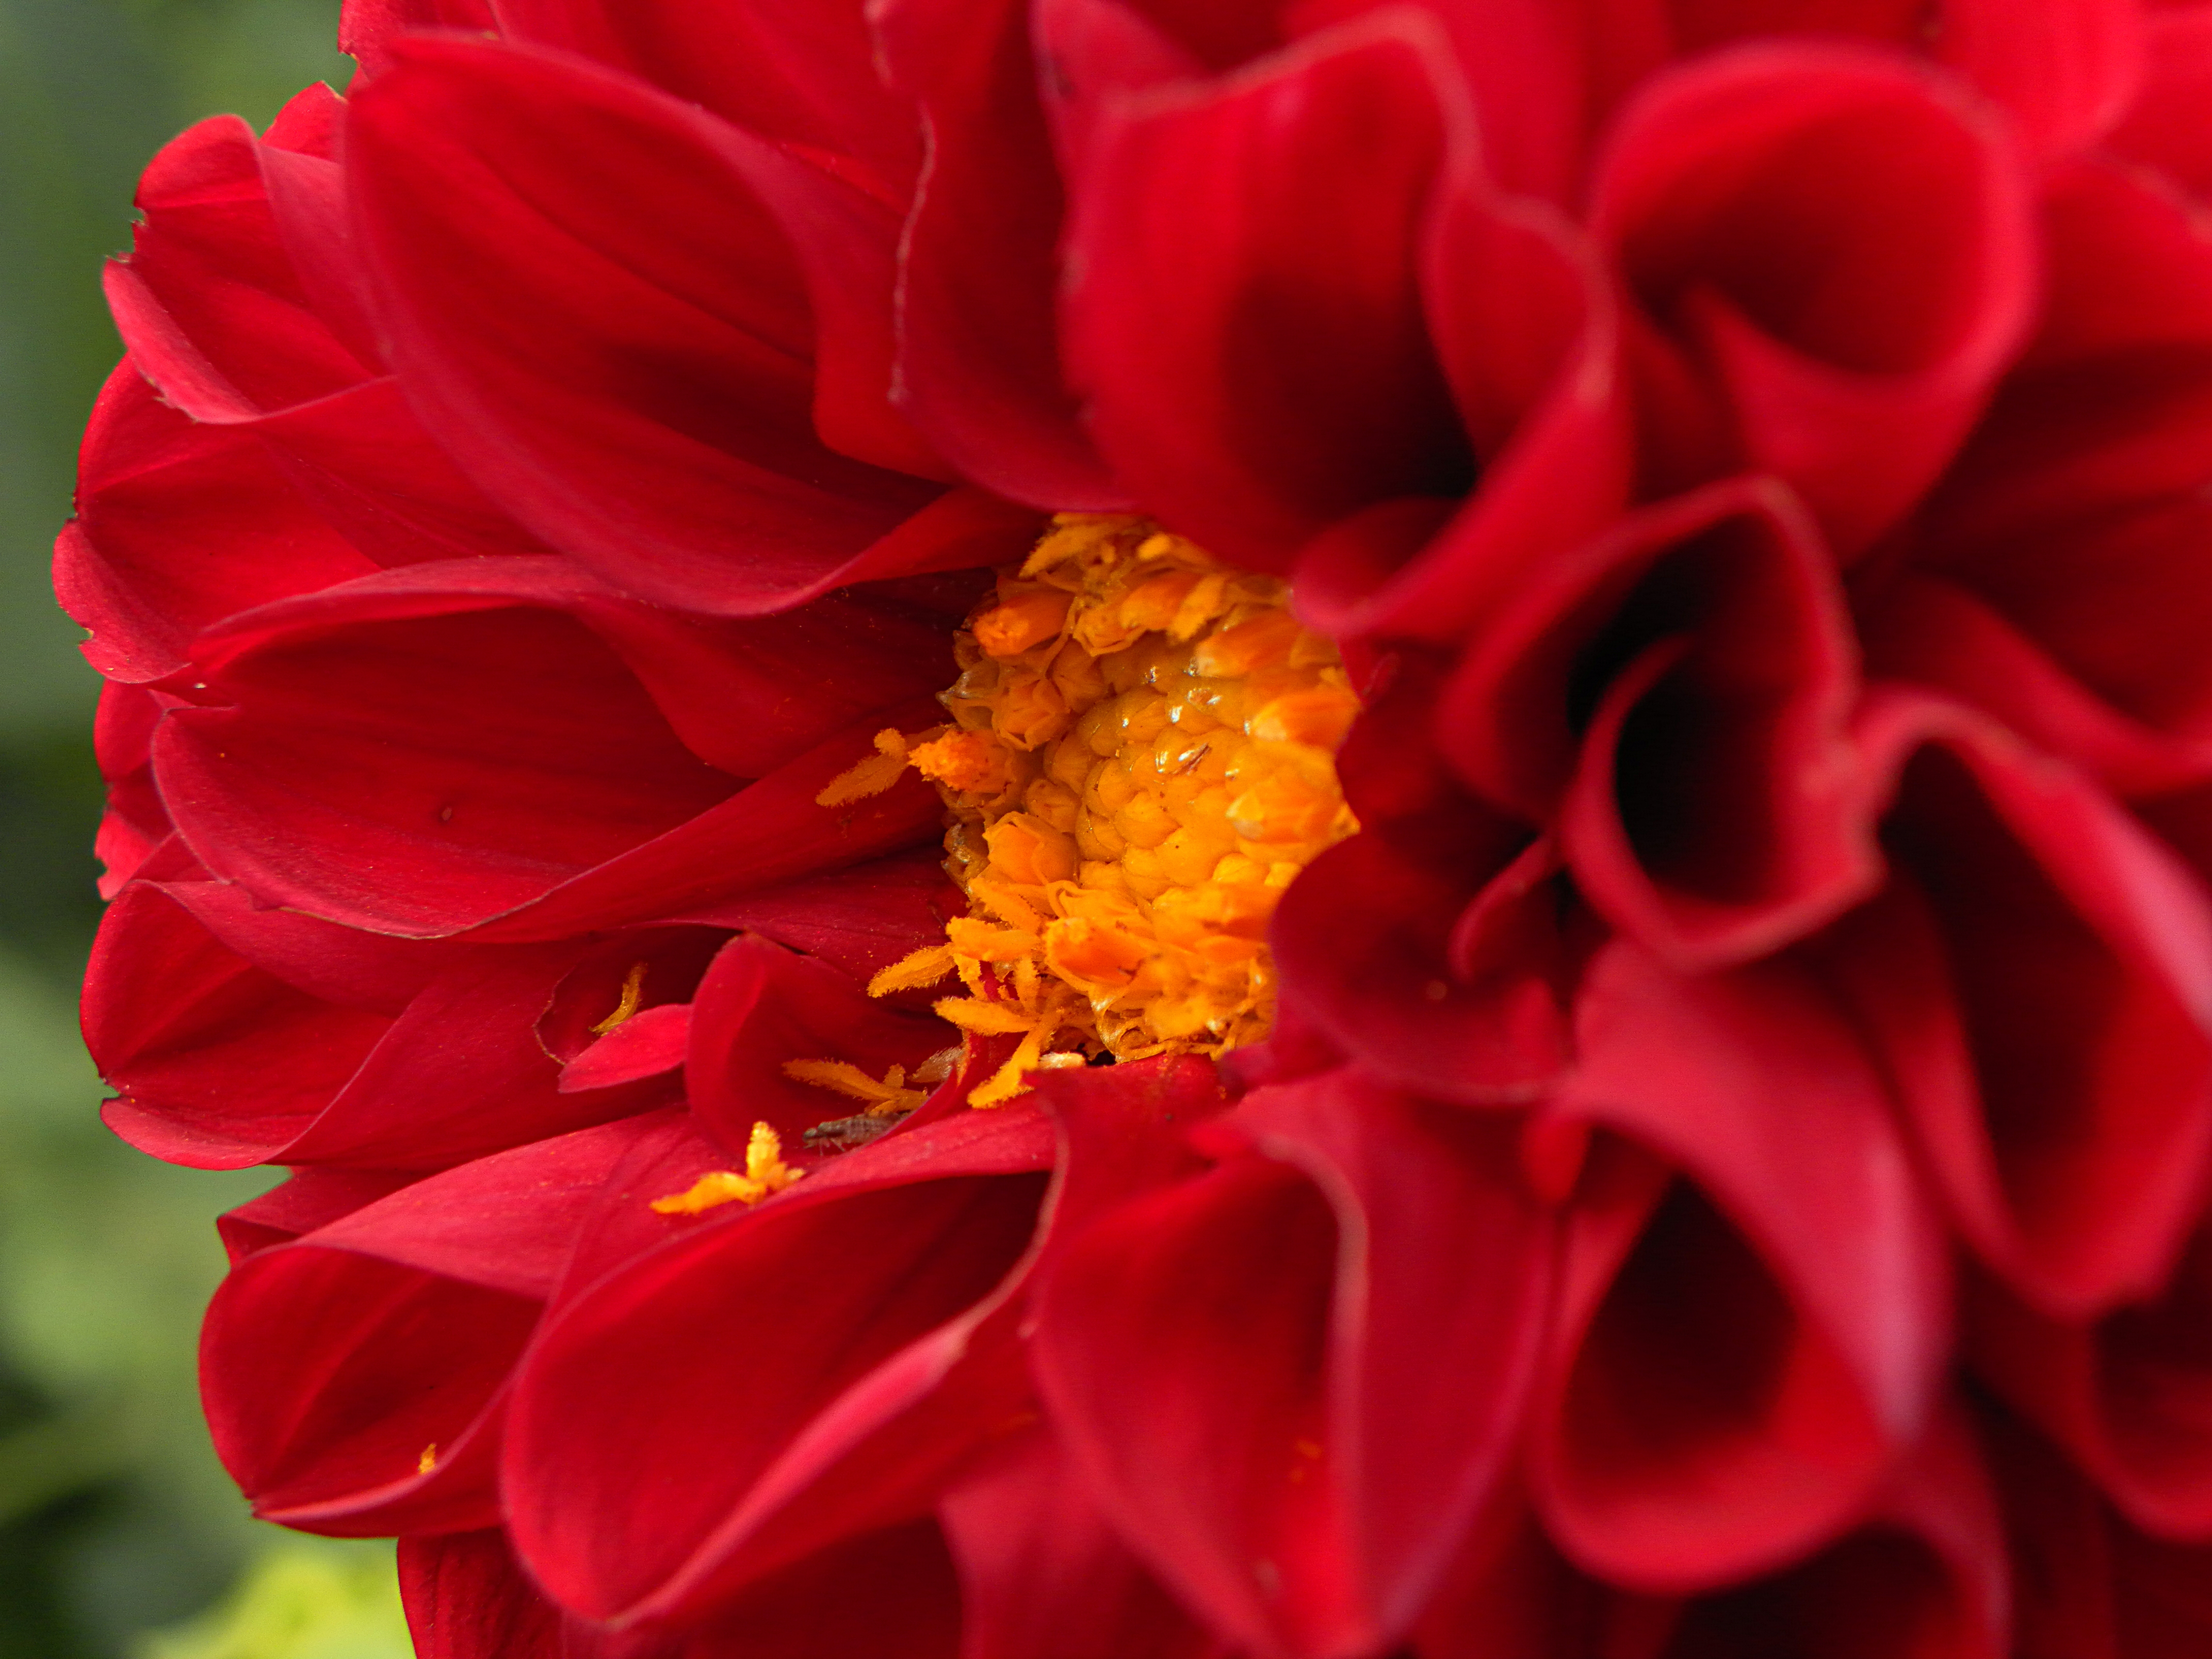
plant, flower, petal, red, flora, dahlia, peony, samsungwb5500, floresflowersggl1, macro photography, flowering plant, daisy family, flower bouquet, land plant